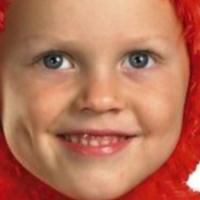
Age group: age 01-10